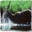
Label: deer